Alberto Granado

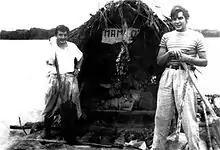
Alberto Granado (left) with Guevara (right) aboard their "Mambo-Tango" wooden raft on the Amazon River in June 1952. The raft was a gift from the lepers whom they had treated.

At the age of 29 and with full-time work as a biochemist, Granado sought one final thrill before settling into a life of middle-class comfort. So between December 29, 1951, and July 1952, Granado embarked on a tour of South America on his beloved Norton 500cc motorcycle — "Poderosa II" — with his friend Che Guevara. Both kept diaries on the journey, and would stay at the leprosarium in San Pablo, Peru at trip's end. Throughout their continental excursion, they witnessed first hand the poverty of disenfranchised native peoples and their frequent lack of access to otherwise cheap and basic medical care. In particular, the two men were deeply affected in Chile when they visited the American-owned Anaconda Copper's Chuquicamata copper mine and met workers toiling for pennies and suffering from silicosis. Granado later lamented that although he and Guevara were impressed by the mine's high-tech machinery, "this (was) eclipsed by the indignation aroused when you think that all this wealth only goes to swell the coffers of Yankee capitalism."